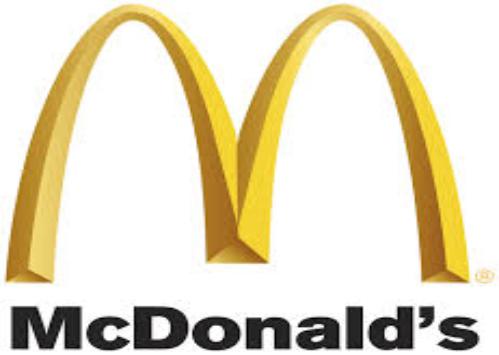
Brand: mcdonalds
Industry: Food